Qarano River

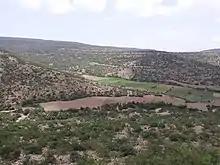
Qarano valley

Runoff mostly occurs in the form of high runoff discharge events that occur in a very short period (called flash floods). These are related to the steep topography, often little vegetation cover and intense convective rainfall. The peaks of such flash floods have often a 50 to 100 times larger discharge than the preceding baseflow.